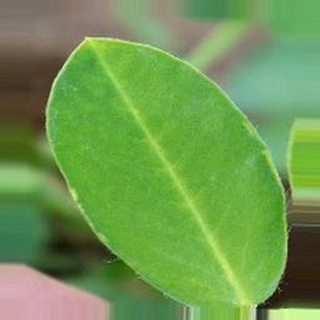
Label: healthy_groundnut